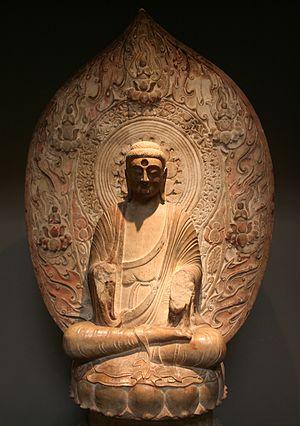
Le Buddha Amitabha (Amituofo). Marbre, H env. 100 cm. Hebei. Style des Qi du nord (550 – 578). Dynastie Liao (907 – 1125).fr:Musée Cernuschi, Paris, France. http://www.cernuschi.paris.fr/fr/collections/le-buddha-amitabha
La dynastie Liao, également connue sous le nom d'Empire Khitan, est un empire d'Asie orientale qui a régné sur la Mongolie, une partie de la Russie orientale et du nord de la Chine continentale entre 907 et 1125. Elle a été fondée par le Khagan Khitan Yelü Abaoji à la suite de la chute de la dynastie chinoise Tang.